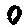
Label: 0